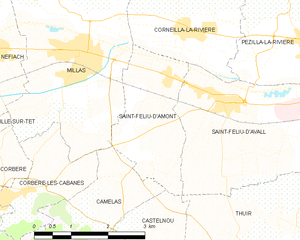
Saint-Féliu-d'Amont
Kort over kommunen
Kort over kommunen
Saint-Féliu-d'Amont er en by og kommune i departementet Pyrénées-Orientales i Sydfrankrig.